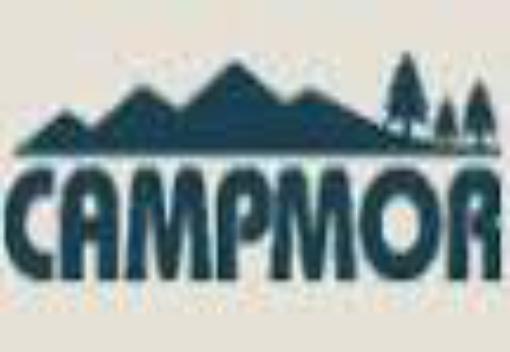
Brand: Campmor
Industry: Clothes